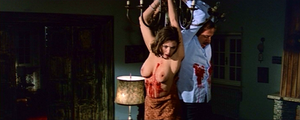
La Rançon de la peur est un film policier italien réalisé par Umberto Lenzi et sorti le 5 octobre 1974.